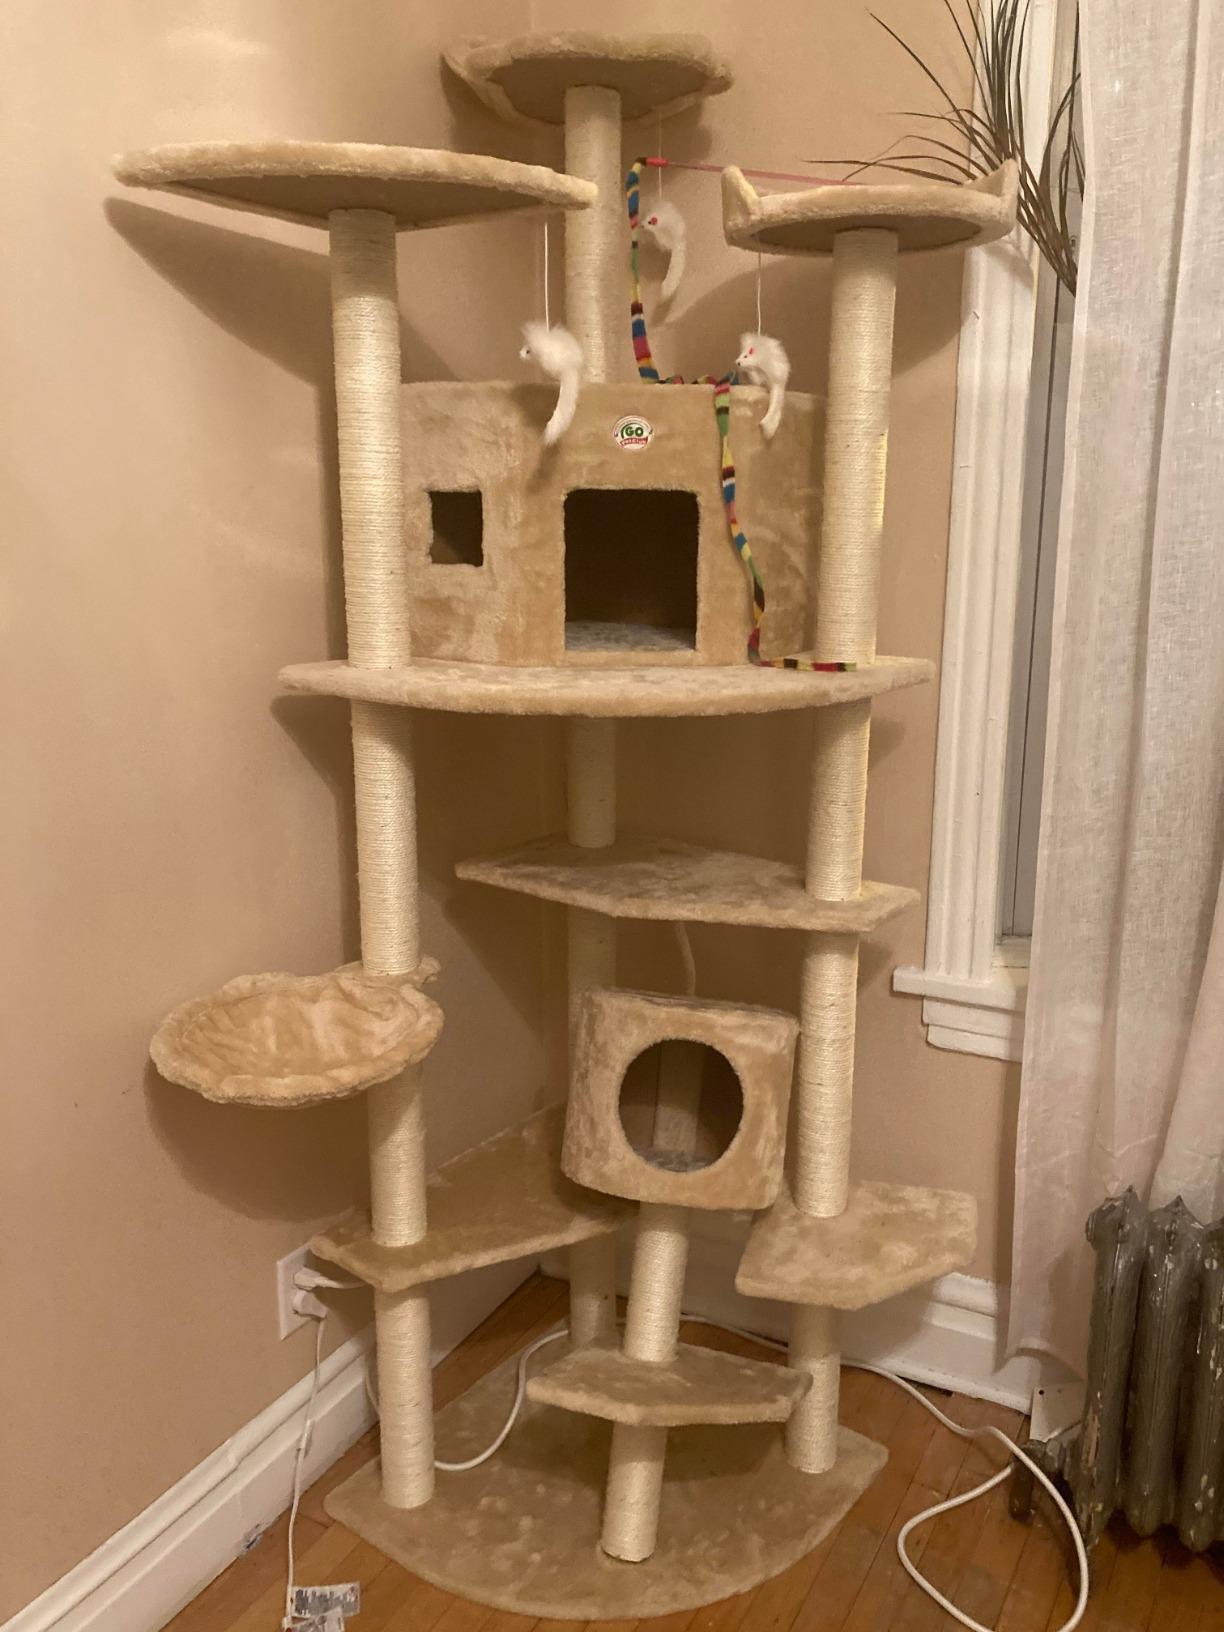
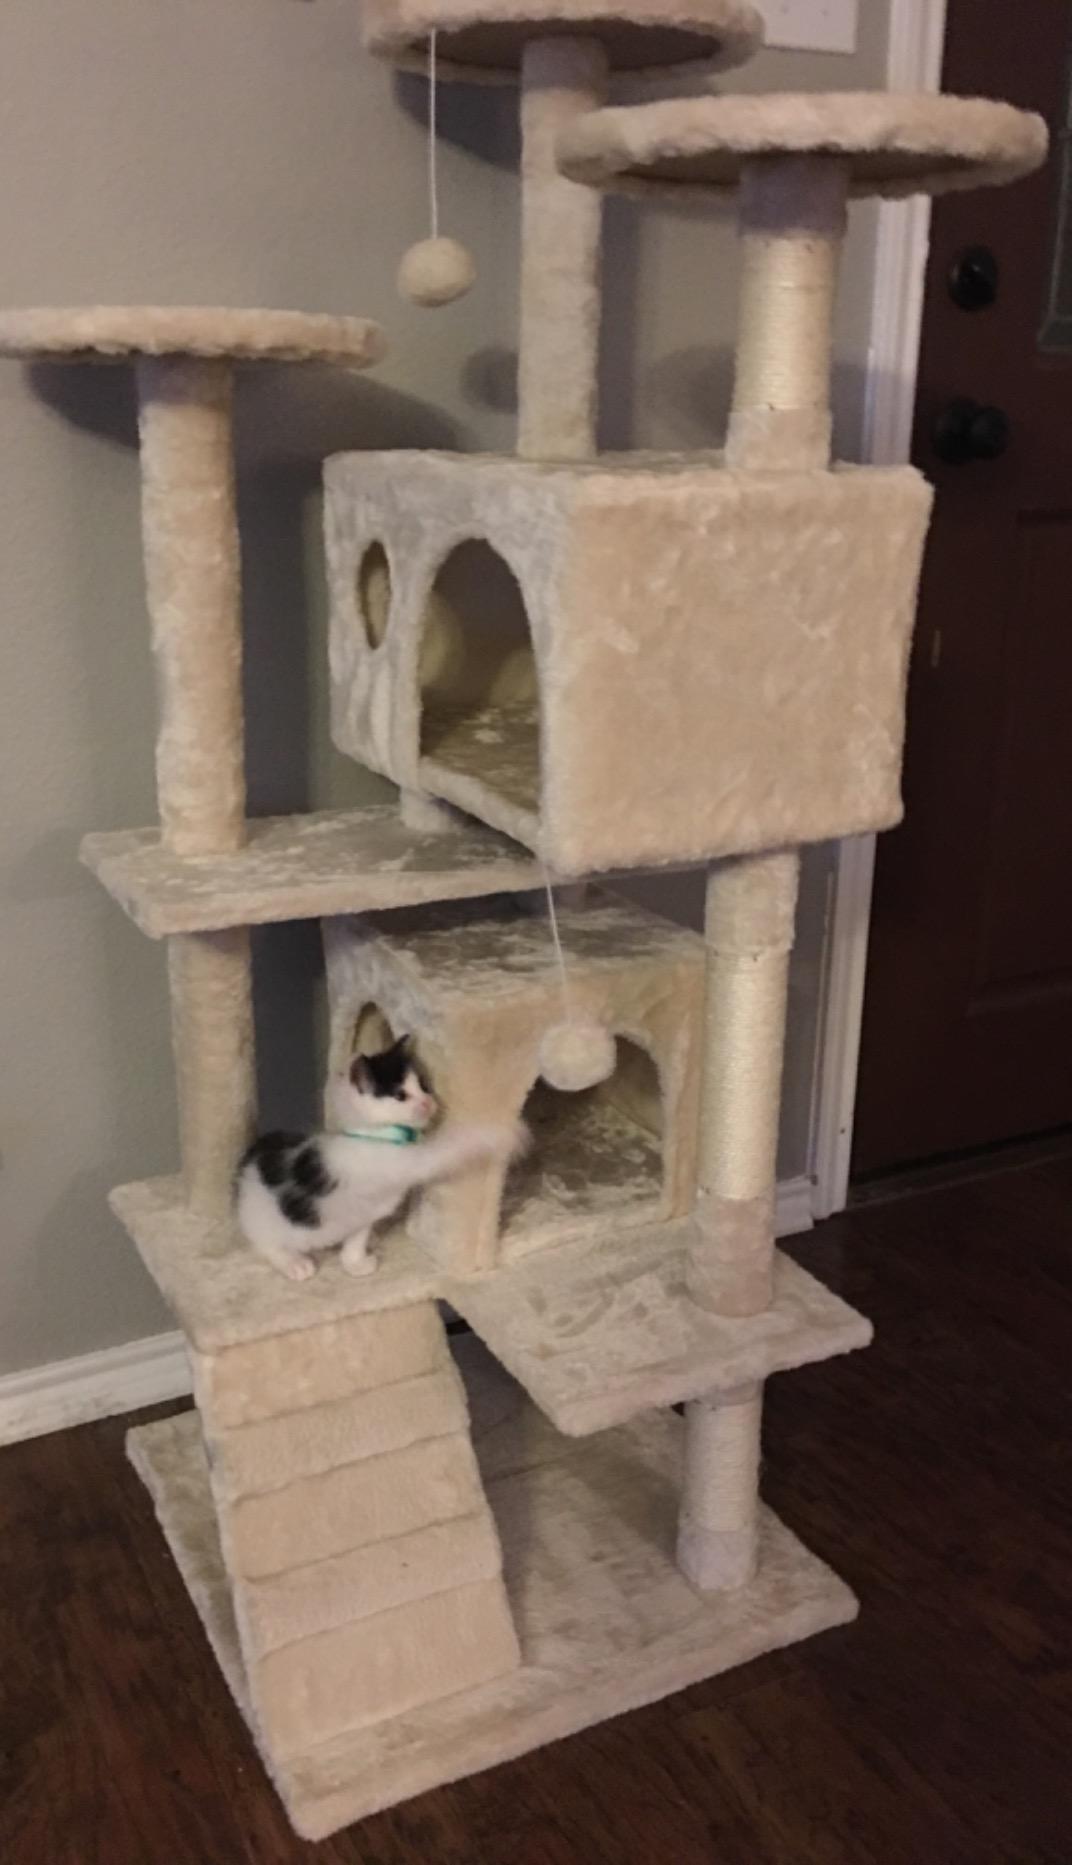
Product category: items_cat tree
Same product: no